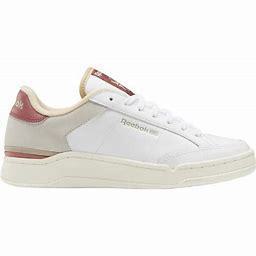
Brand: Reebok
Model: Ad Court